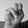
ASL letter: N